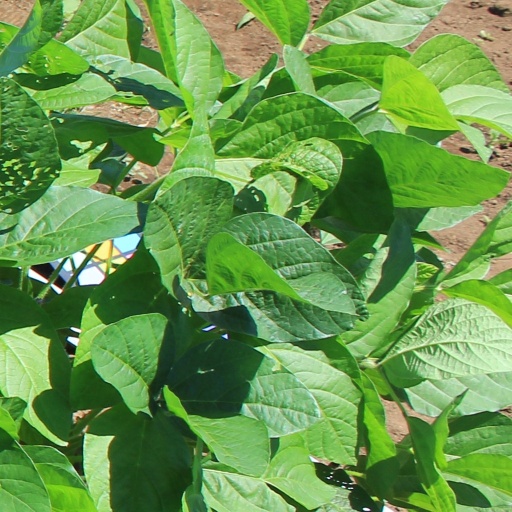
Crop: soybean